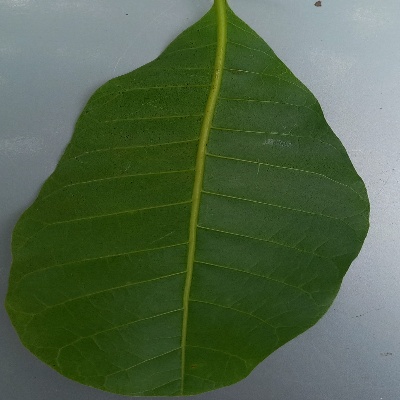
Crop: Cashew
Condition: healthy